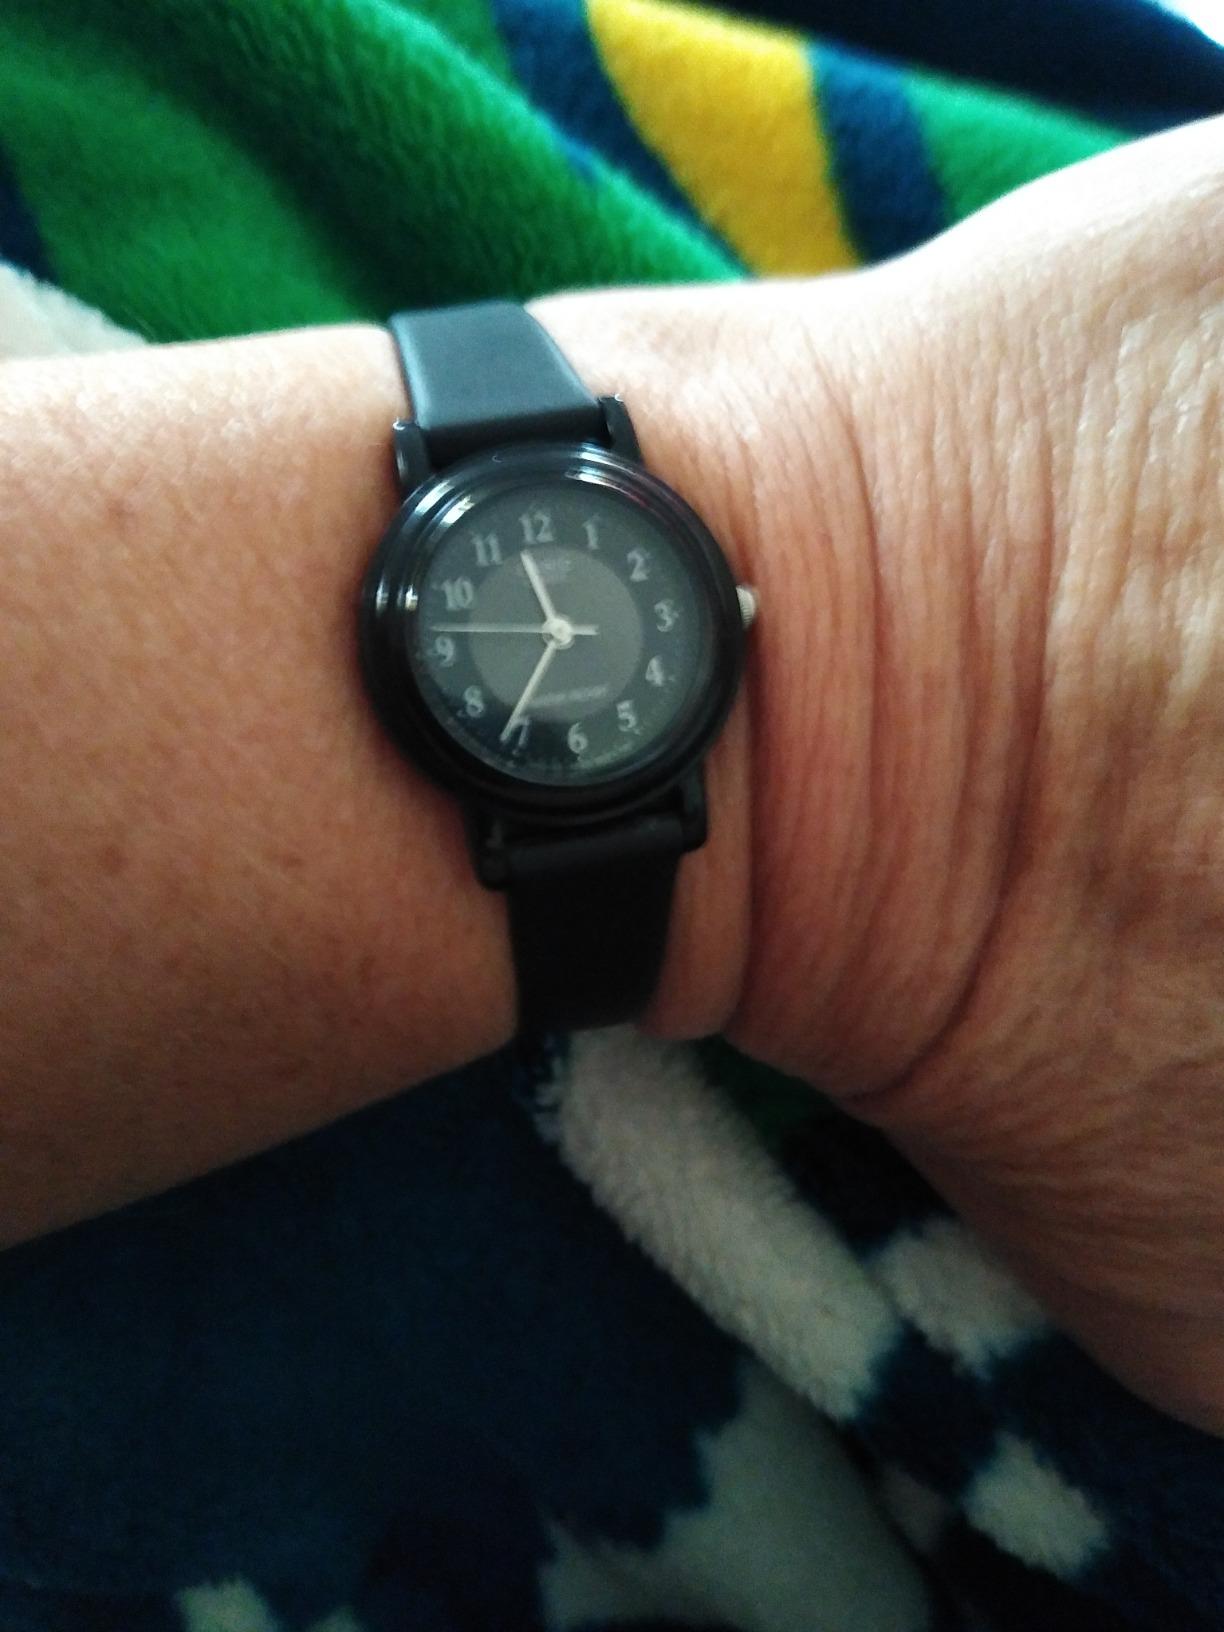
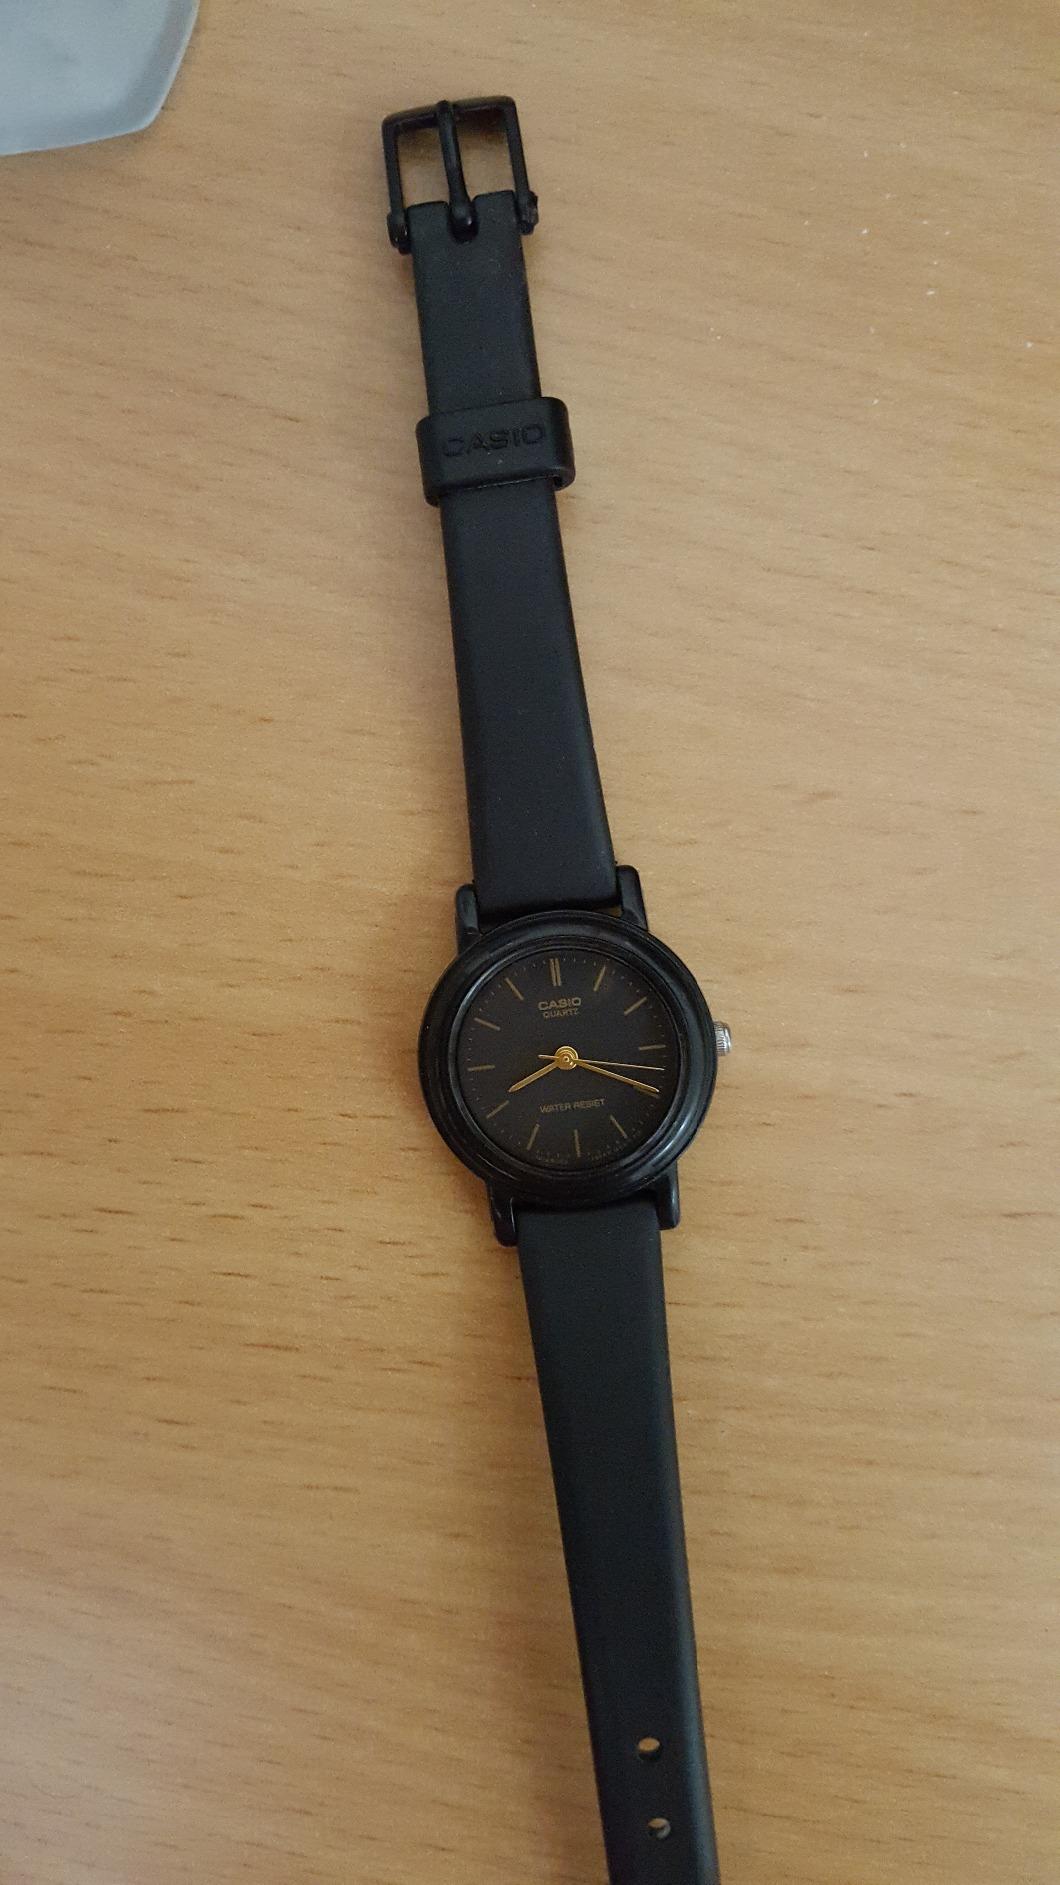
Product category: accessories_watch
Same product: no